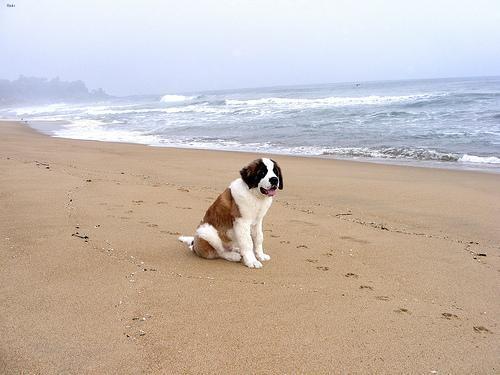
saint bernard